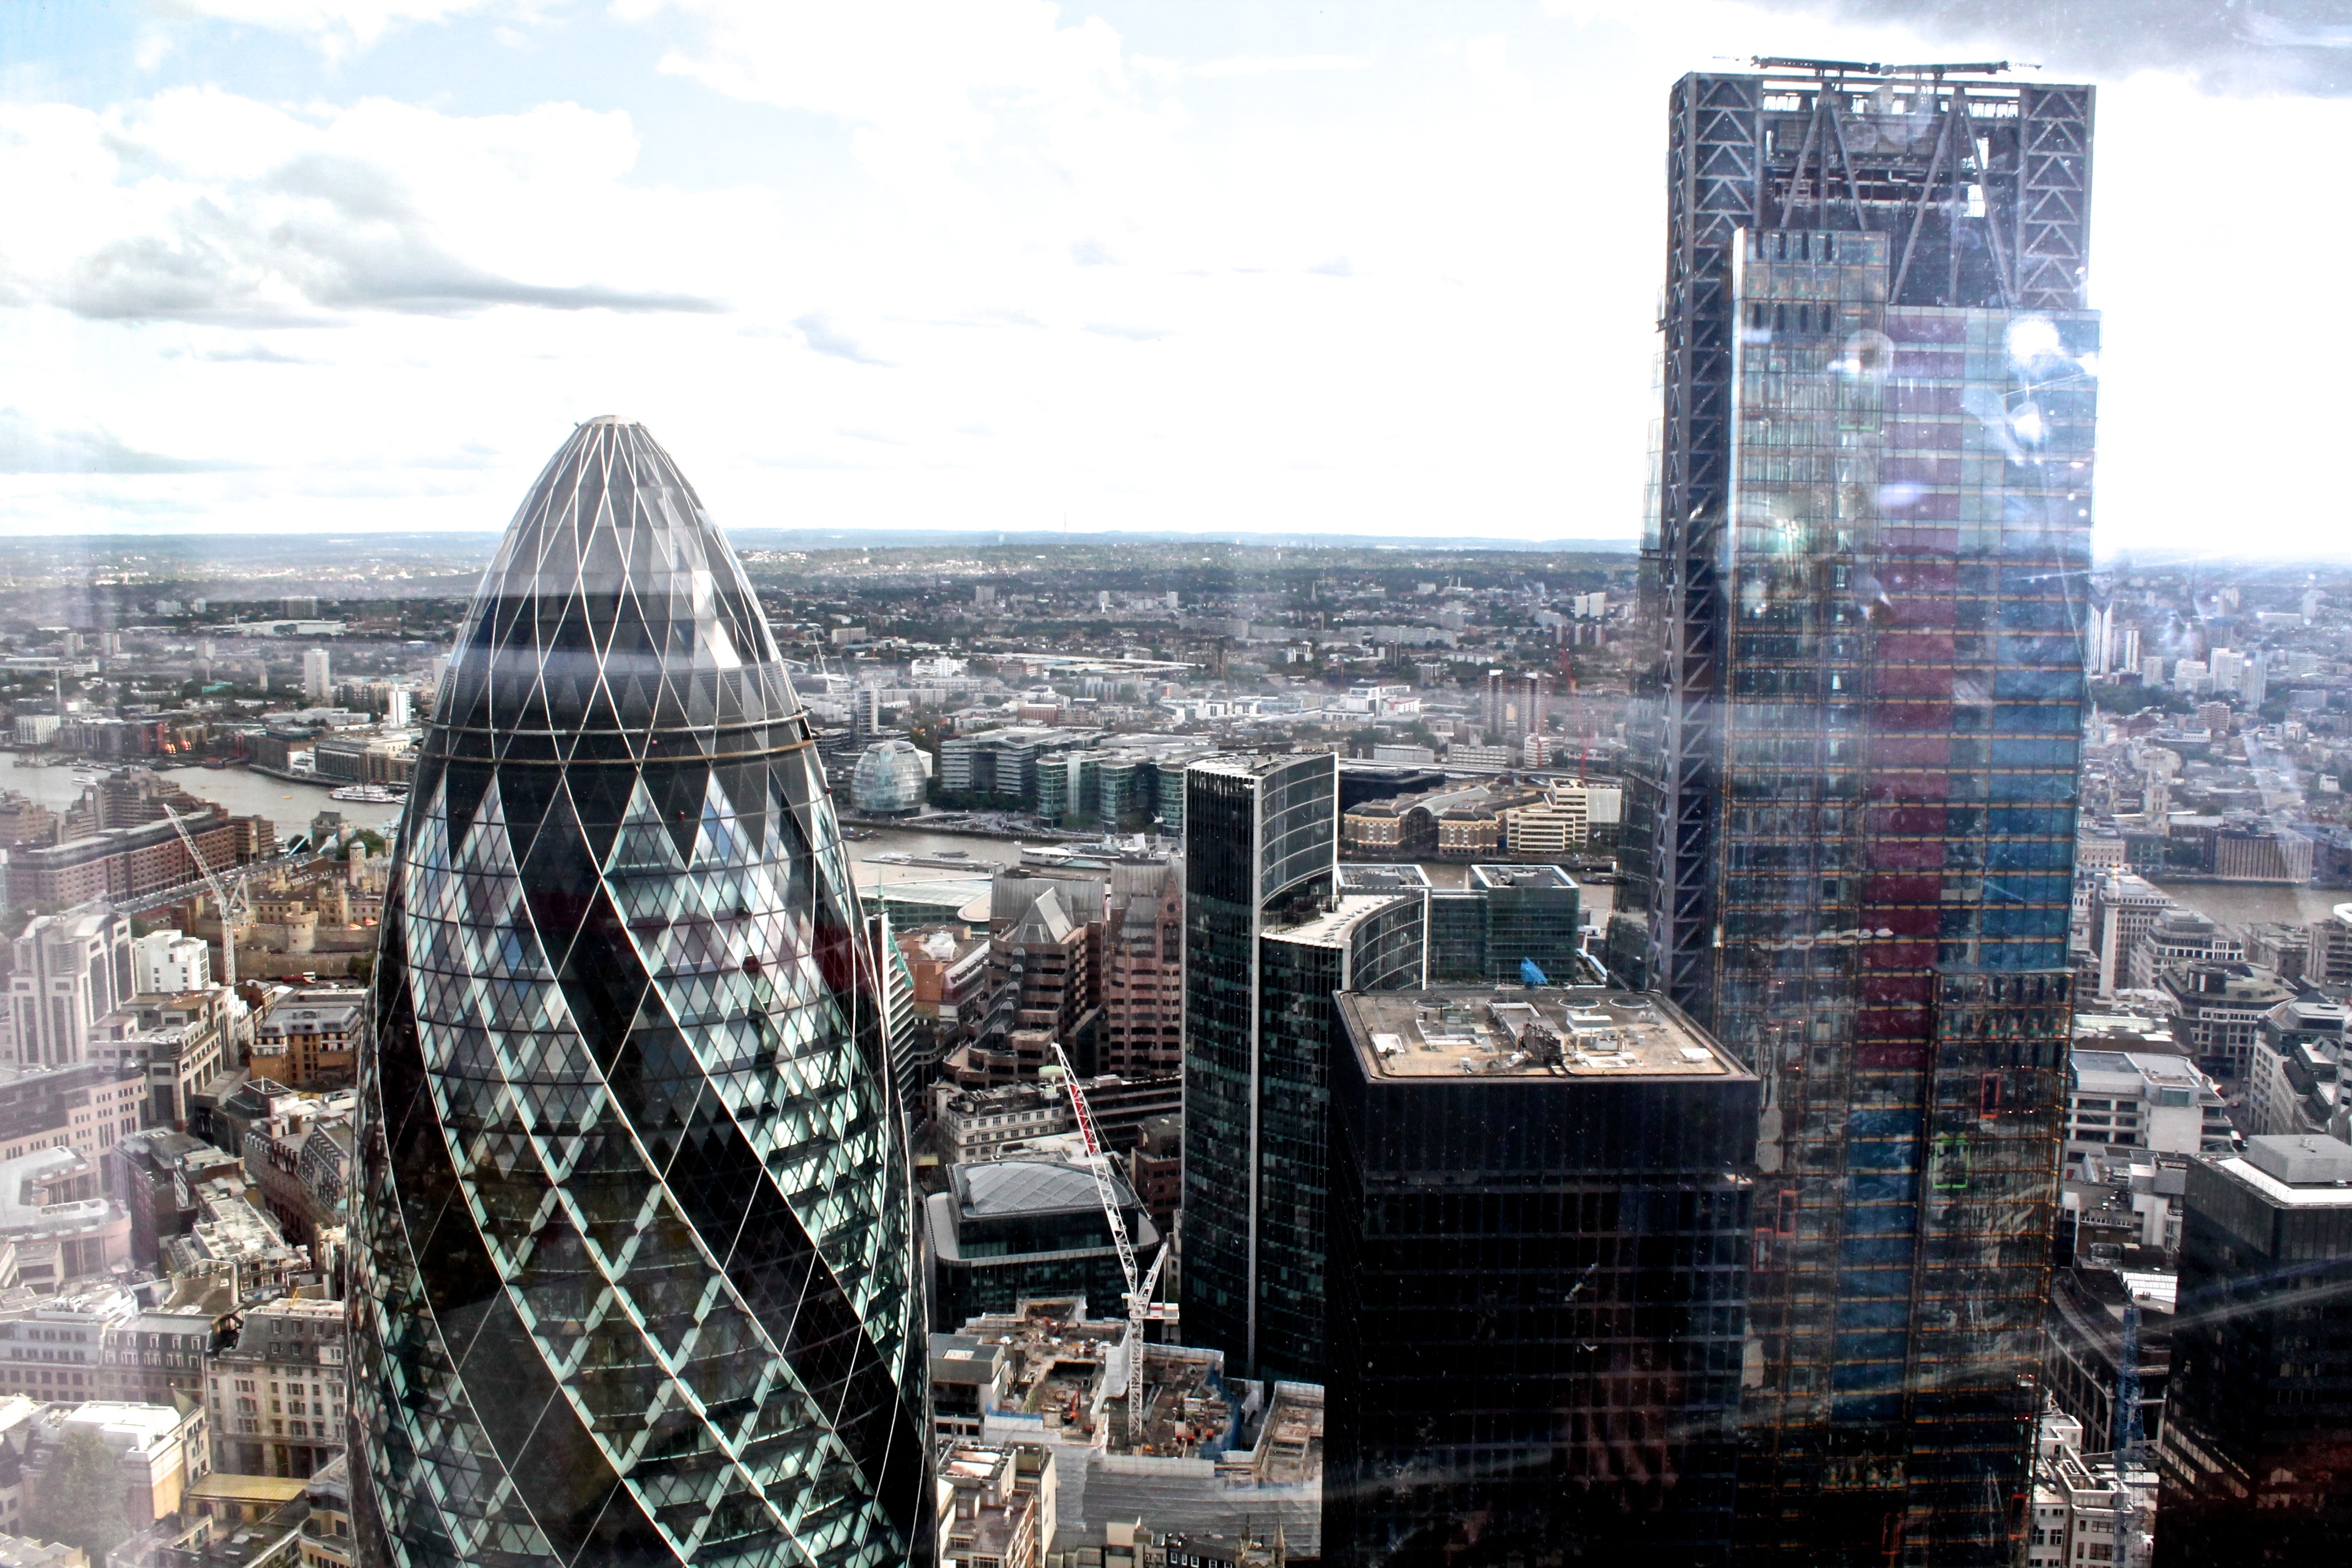
skyline, city, skyscraper, cityscape, panorama, downtown, tower, landmark, tower block, metropolis, urban area, human settlement, metropolitan area